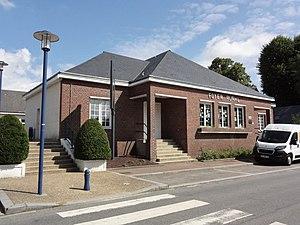
Limésy (Seine-Mar.) foyer rural
Limésy est une commune française située dans le département de la Seine-Maritime en région Normandie.